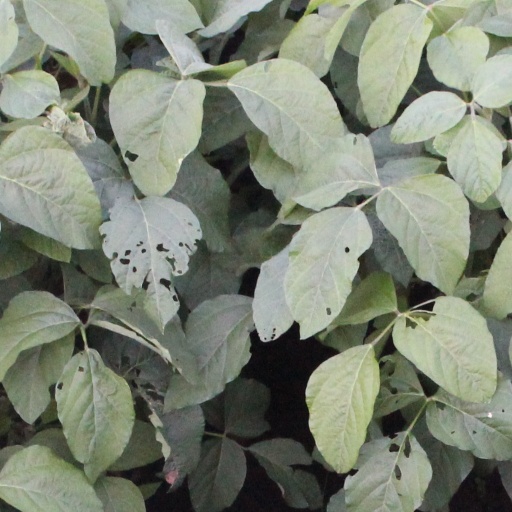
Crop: soybean